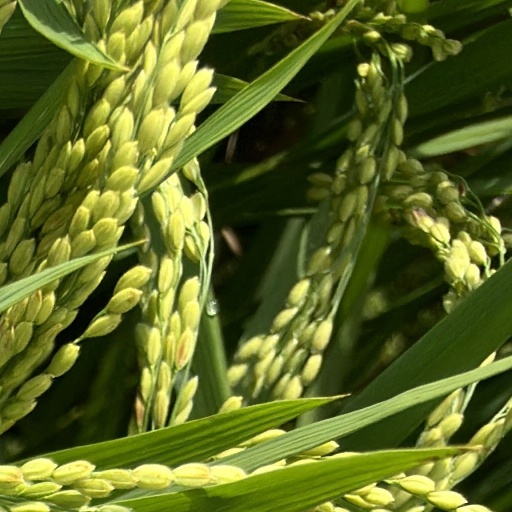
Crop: rice